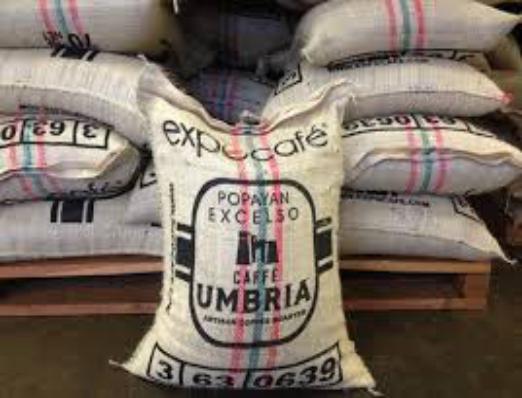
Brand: Caffe Umbria
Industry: Food